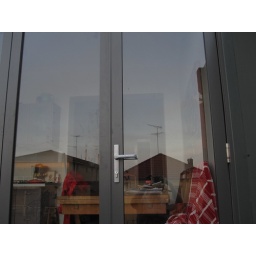
Opening in the wall between the kitchen and living room in the apartment below us